List of minor Star Trek: The Next Generation characters

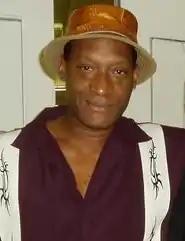

Kurn tells Worf he was too young to go along to Khitomer, where Worf had always thought that his entire family had died. The Starfleet officer who rescued Worf had been told by the Klingon government that he had no living relatives, but Kurn was taken in by his father's closest friend, Lorgh, and raised as Lorgh's son. At the age of ascension, Kurn was informed of his true bloodlines.